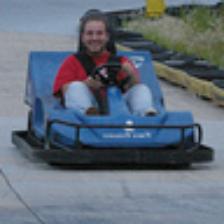
Label: NonHuman